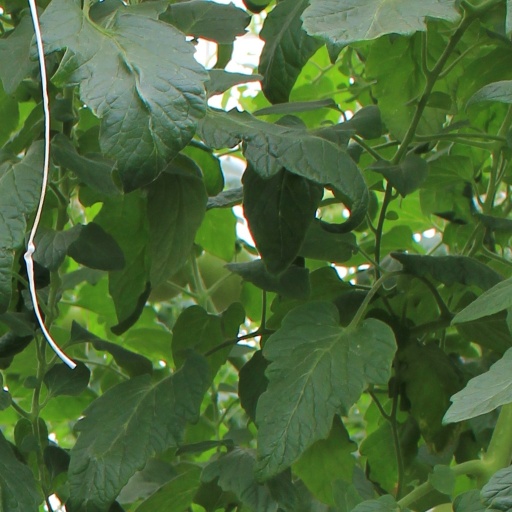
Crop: tomato